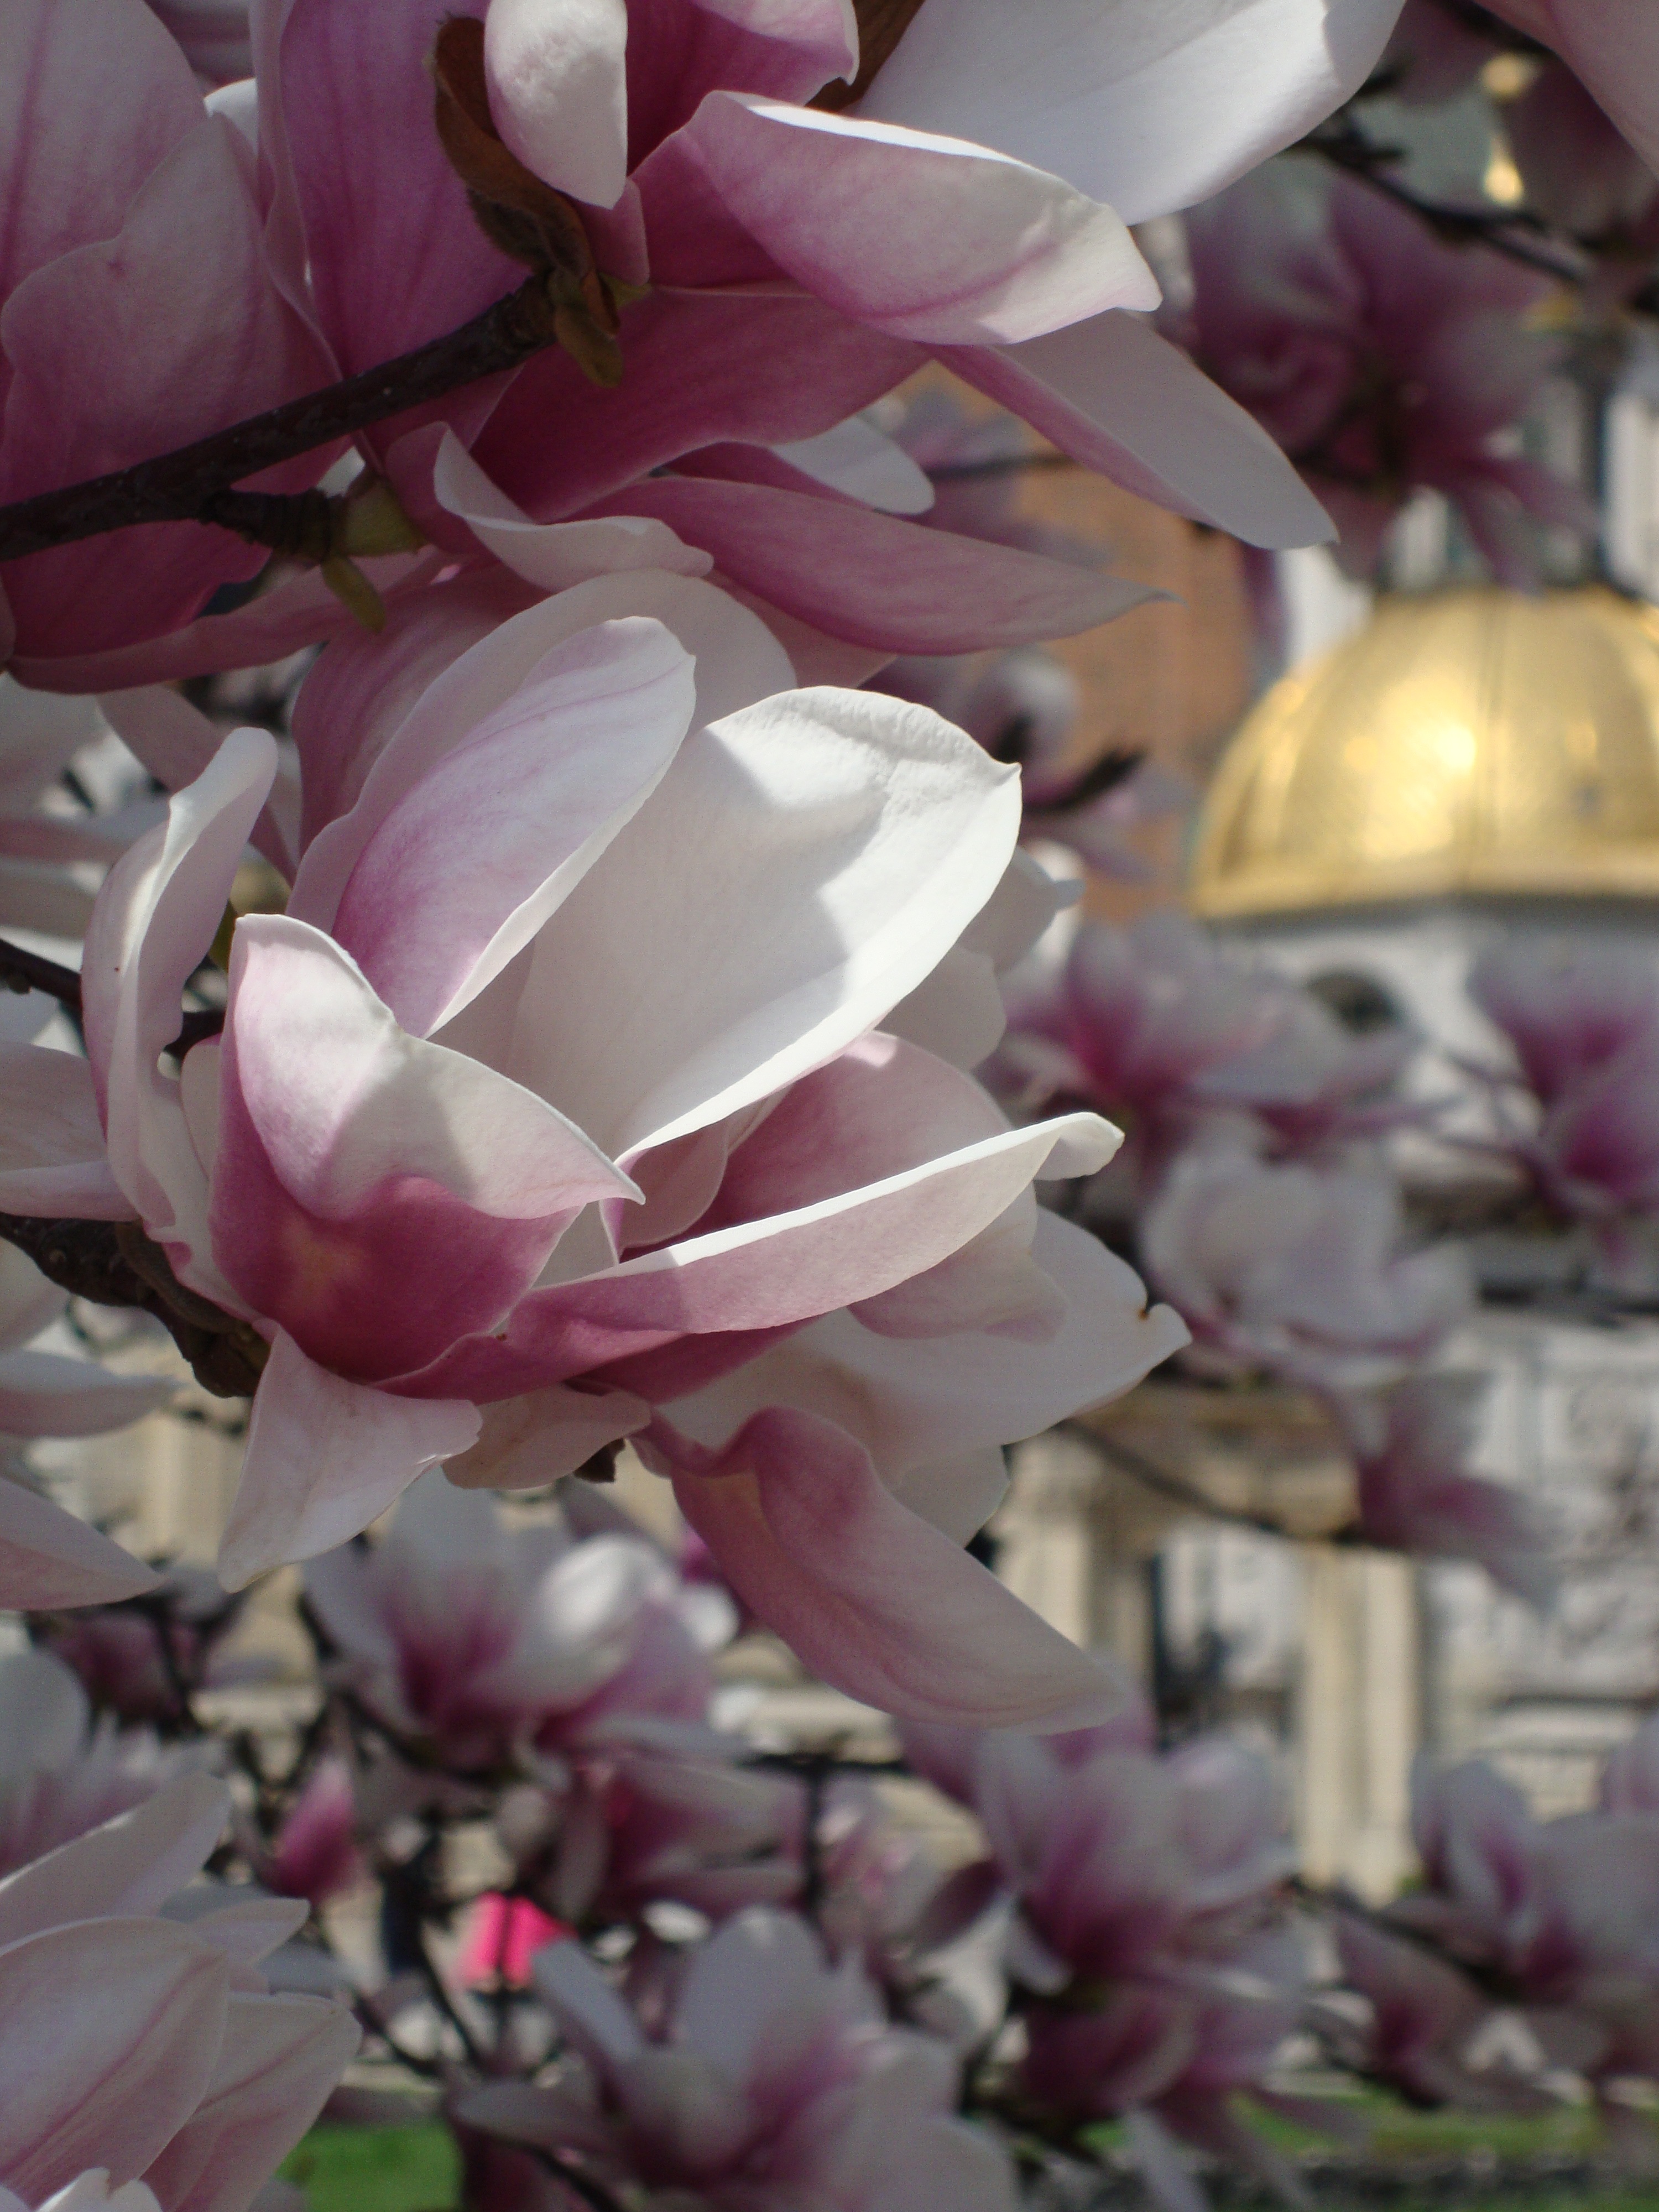
blossom, plant, flower, petal, spring, botany, pink, flora, flowers, poland, magnolia, krakow, flowering plant, magnolias, land plant